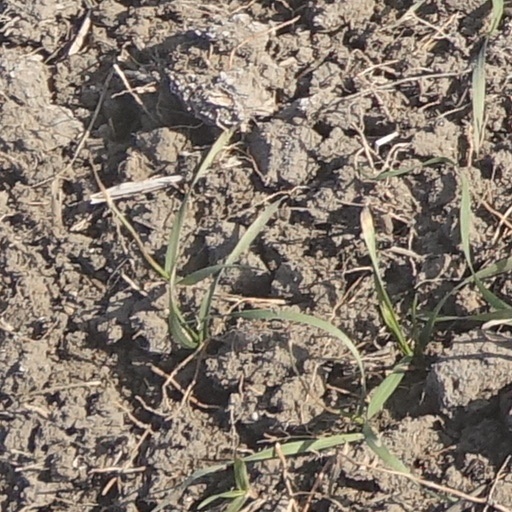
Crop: wheat